St. Croix County, Wisconsin

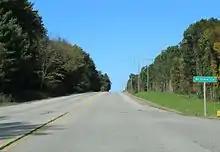
The sign for St. Croix County on US63

Since 2000, St. Croix County has voted consistently Republican, and starting in 2012 it has done so by double-digit margins. Prior to this, it was a swing county.